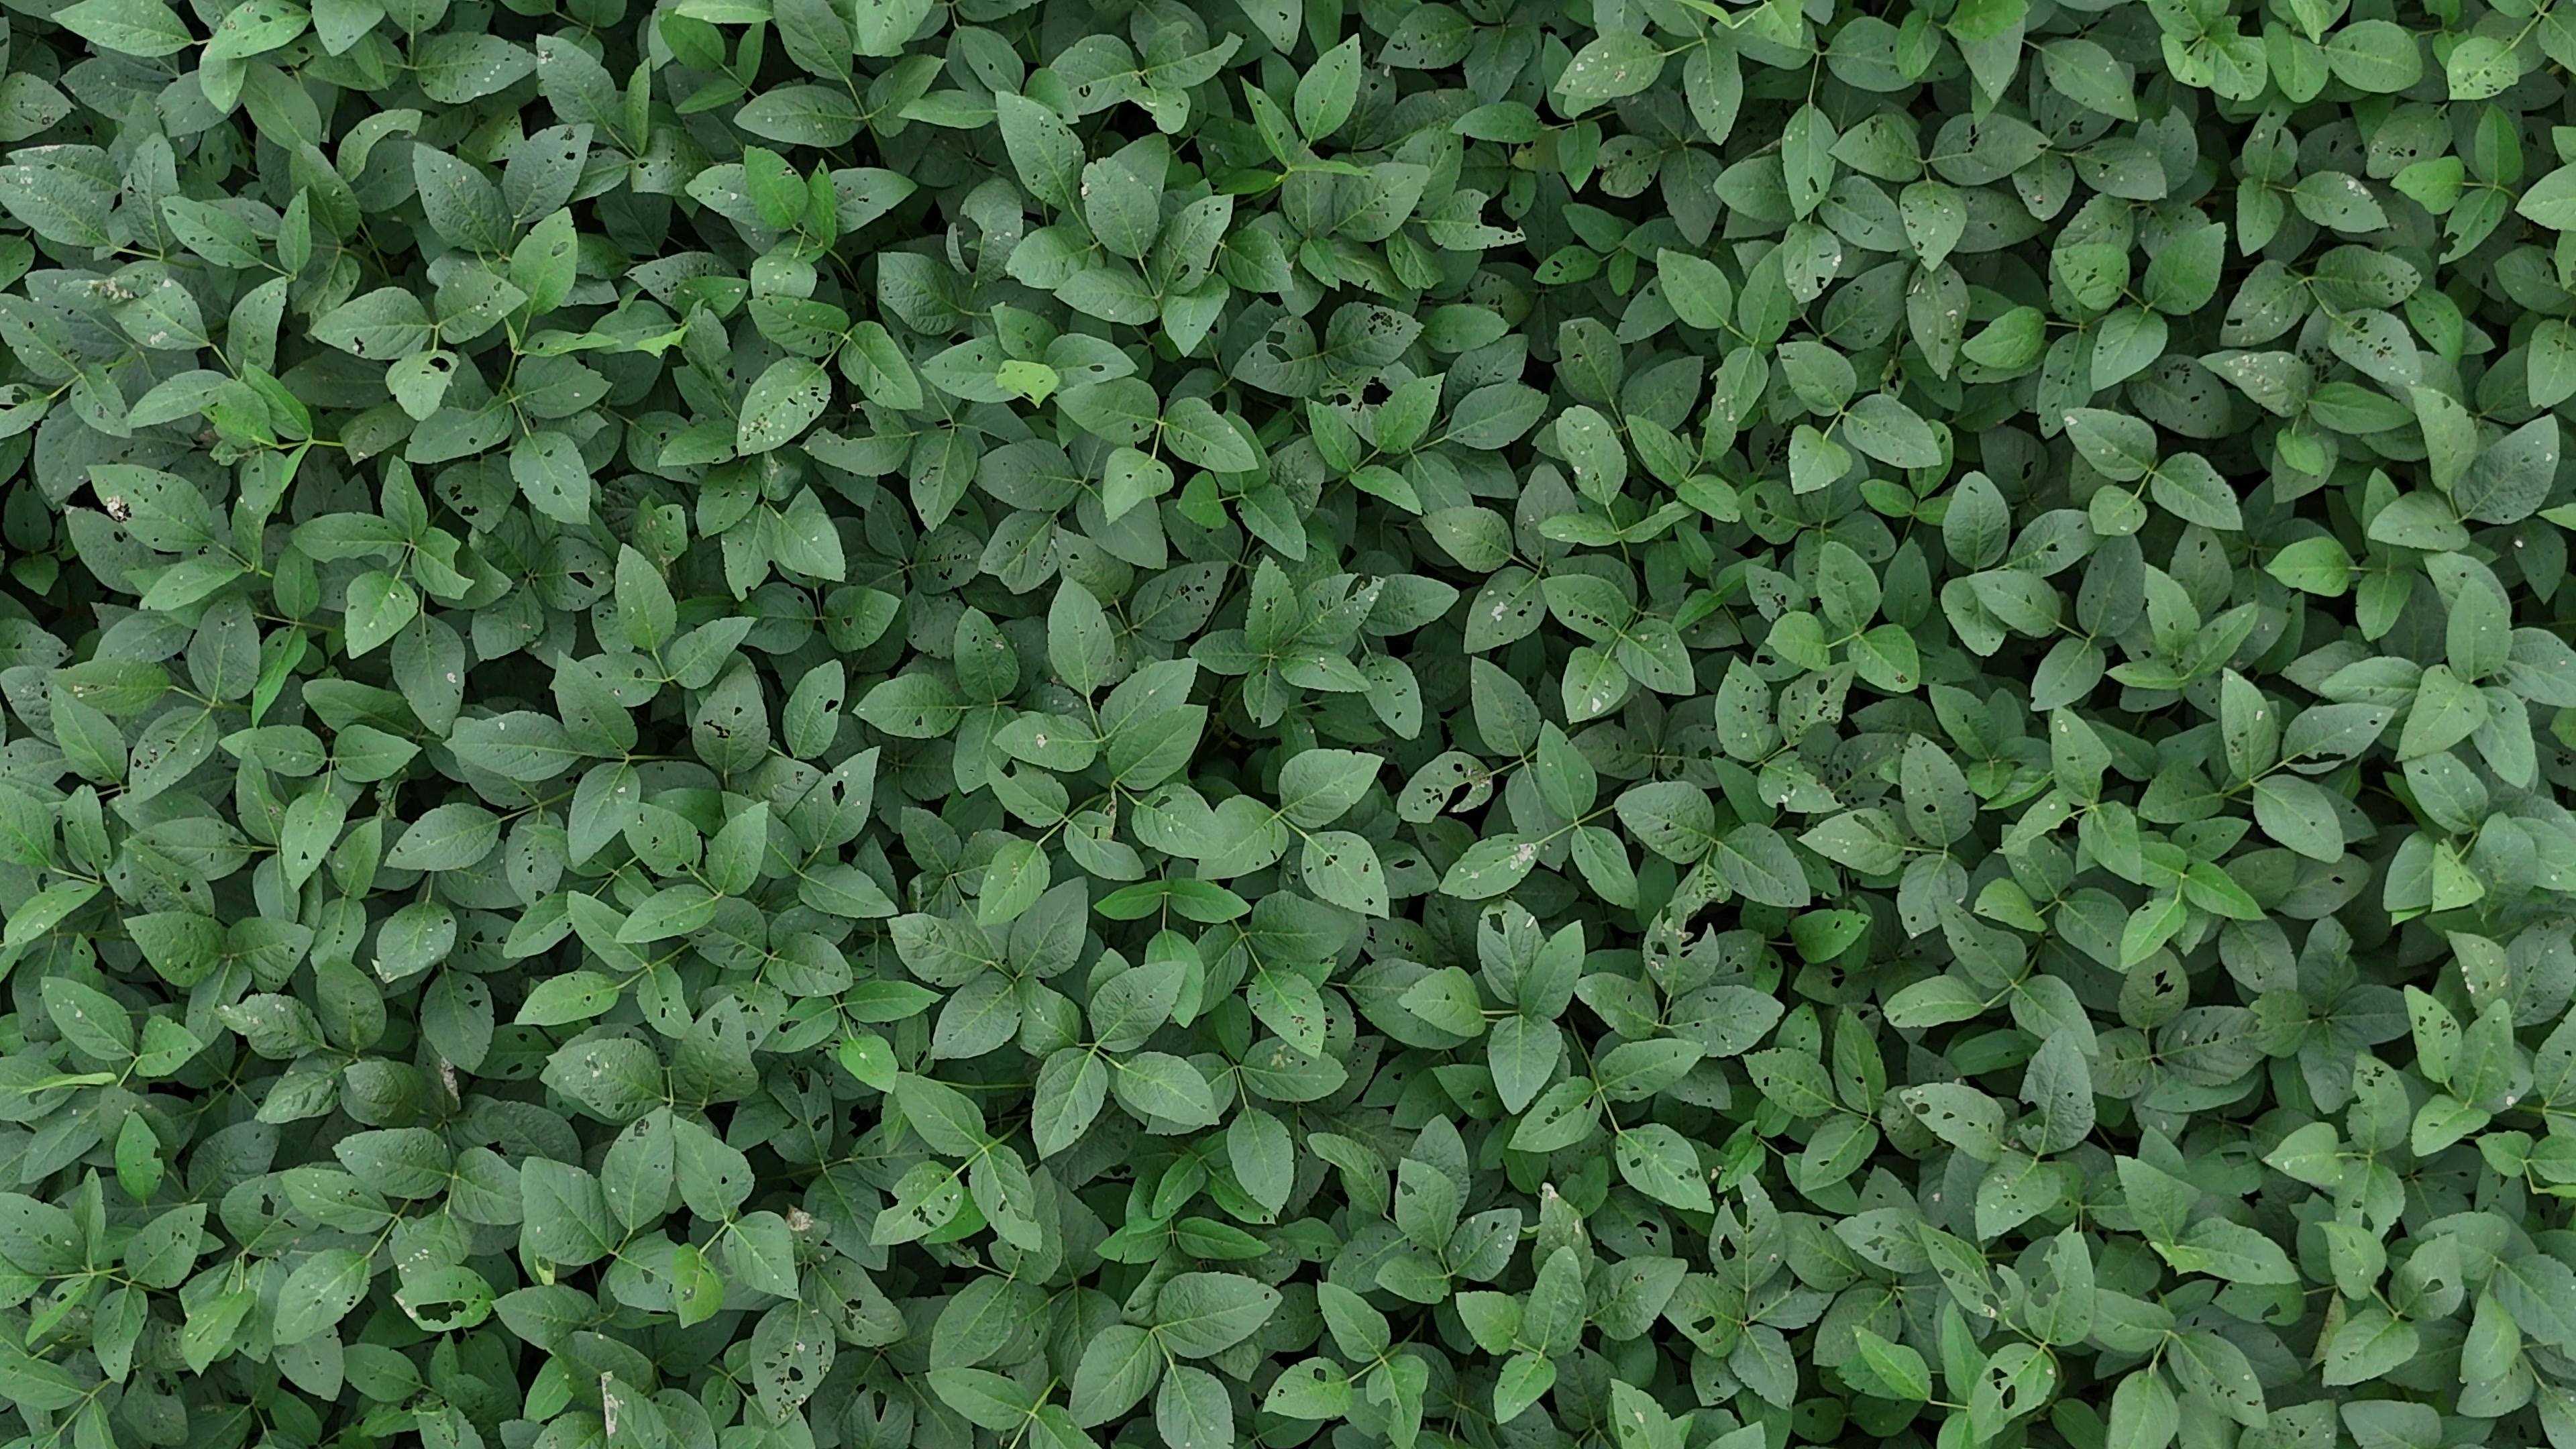
Label: Semilooper_Pest